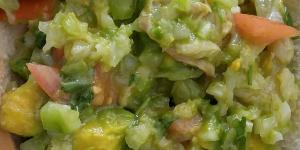
ensalada de bacalao gazpacho puerto rico